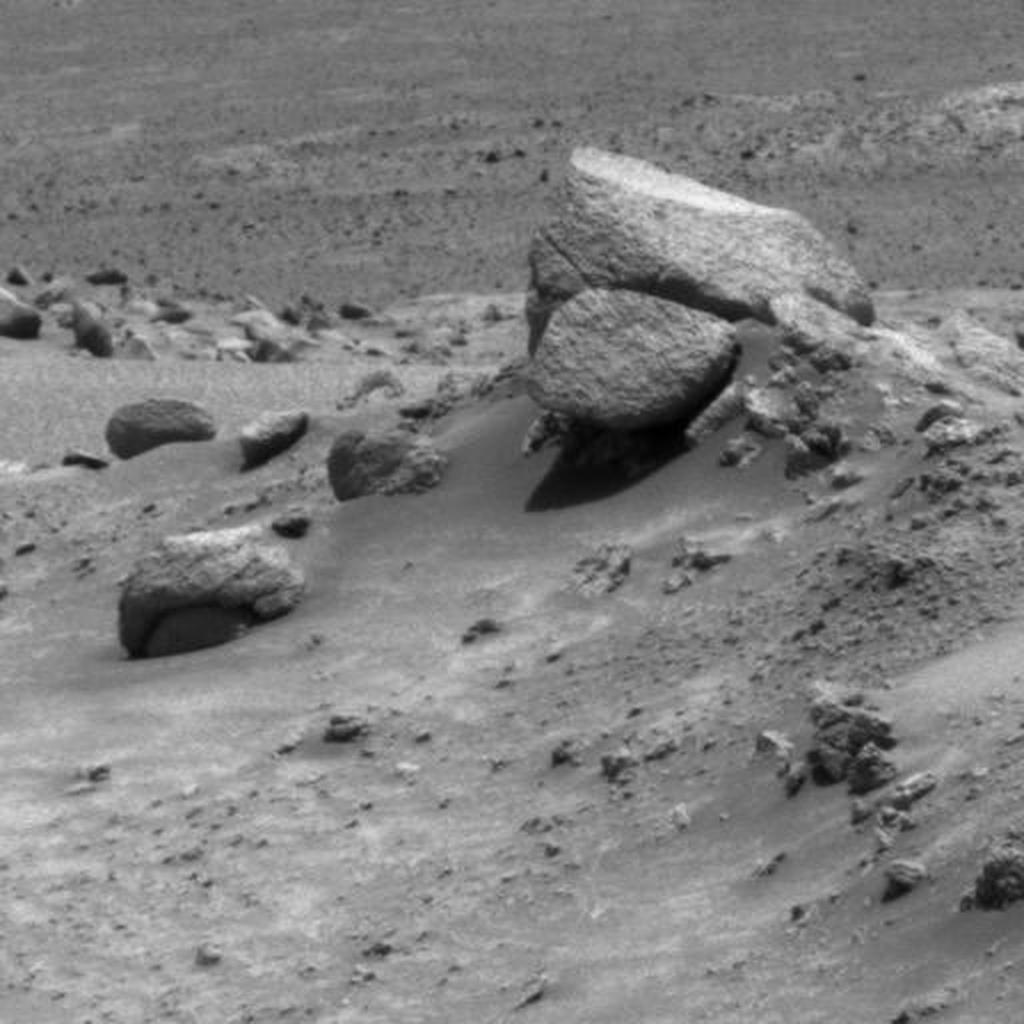
Surface features visible: Rock Outcrops, Clasts, Soil, Nearby Surface